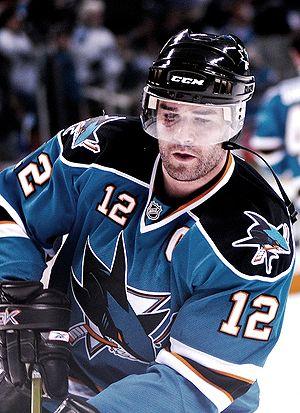
Les Sharks de San José sont une franchise professionnelle de hockey sur glace d'Amérique du Nord. L'équipe évolue dans la Ligue nationale de hockey depuis la saison 1991-1992, et est alignée dans la division Pacifique, dans l'association de l'Ouest. Basée à San José, ville située à l'extrémité sud de la baie de San Francisco, il s'agit de la troisième équipe de la LNH localisée dans la Californie à intégrer cette ligue après les Kings de Los Angeles et les Golden Seals de la Californie qui ont toutes les deux commencé en 1967, les Golden Seals ayant disparu en 1976.
Patrick Denis Marleau est un joueur professionnel canadien de hockey sur glace. Il évolue au poste d'ailier gauche.
Cette page présente une liste des équipes de la Ligue nationale de hockey, ligue professionnelle de hockey sur glace d'Amérique du Nord. Depuis les débuts de la ligue, en 1917, seuls les Canadiens de Montréal et la franchise des Maple Leafs de Toronto ont toujours évolué dans la LNH. Les Canadiens sont l'équipe la plus titrée avec vingt-quatre Coupes Stanley.